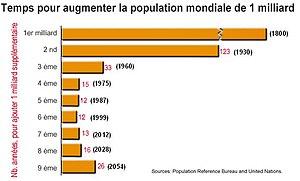
Temps nécessaire à l'augmentation d'un milliard d'individus pour la population mondiale. Ce graphique inclue une dimension d'évaluation démographique rétrospective et prospective
La surpopulation est un état démographique caractérisé par le fait que le nombre d'individus d'une espèce vivante excède la capacité de charge de son habitat, c'est-à-dire sa capacité à :
La prospective démographique regroupe toutes les approches, méthodes et résultats visant à estimer pour un avenir plus ou moins proche les tendances et scénarios possibles en matière de démographie.
Une explosion démographique est un accroissement démographique très élevé et donc très rapide de la population. Au début de l’ère chrétienne, la Terre était peuplée de 225 millions d’habitants. En 1820, la population a dépassé le milliard d’individus et en octobre 2011, le chiffre est passé à 7 milliards. La population de la Terre n’a pas cessé d’augmenter, depuis que l’homme y habite. Pour 2030, l’ONU annonce en 2012 une population mondiale de 8,5 milliards qui devrait se stabiliser à 11,5 milliards d’habitants entre 2040 et 2050.
La démographie est l'étude quantitative et qualitative des caractéristiques des populations et de leurs dynamiques, à partir de thèmes tels que la natalité, la fécondité, la mortalité, la nuptialité et la migration.